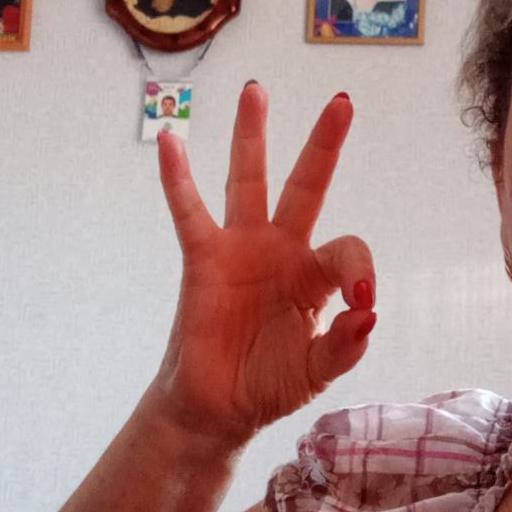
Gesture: ok